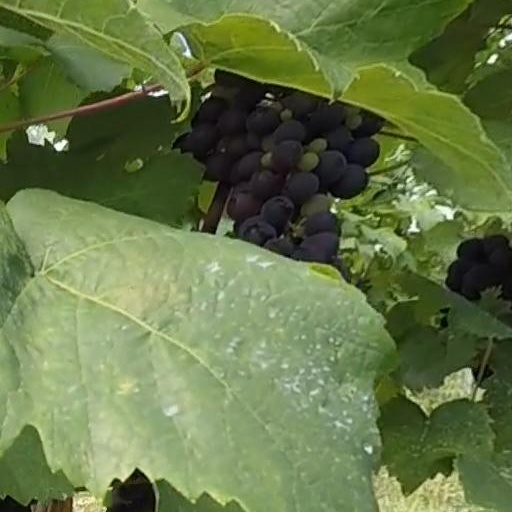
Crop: grape